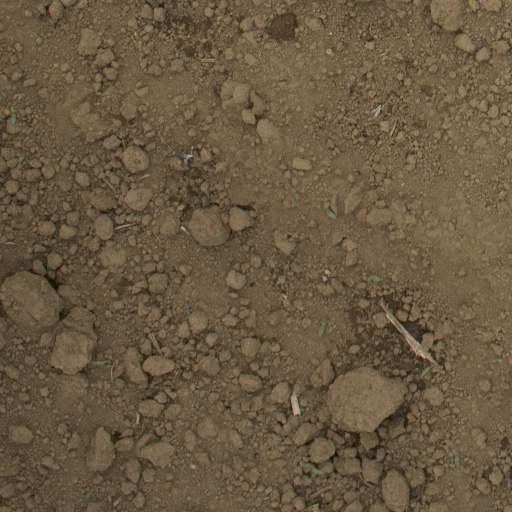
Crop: Jerusalem artichoke